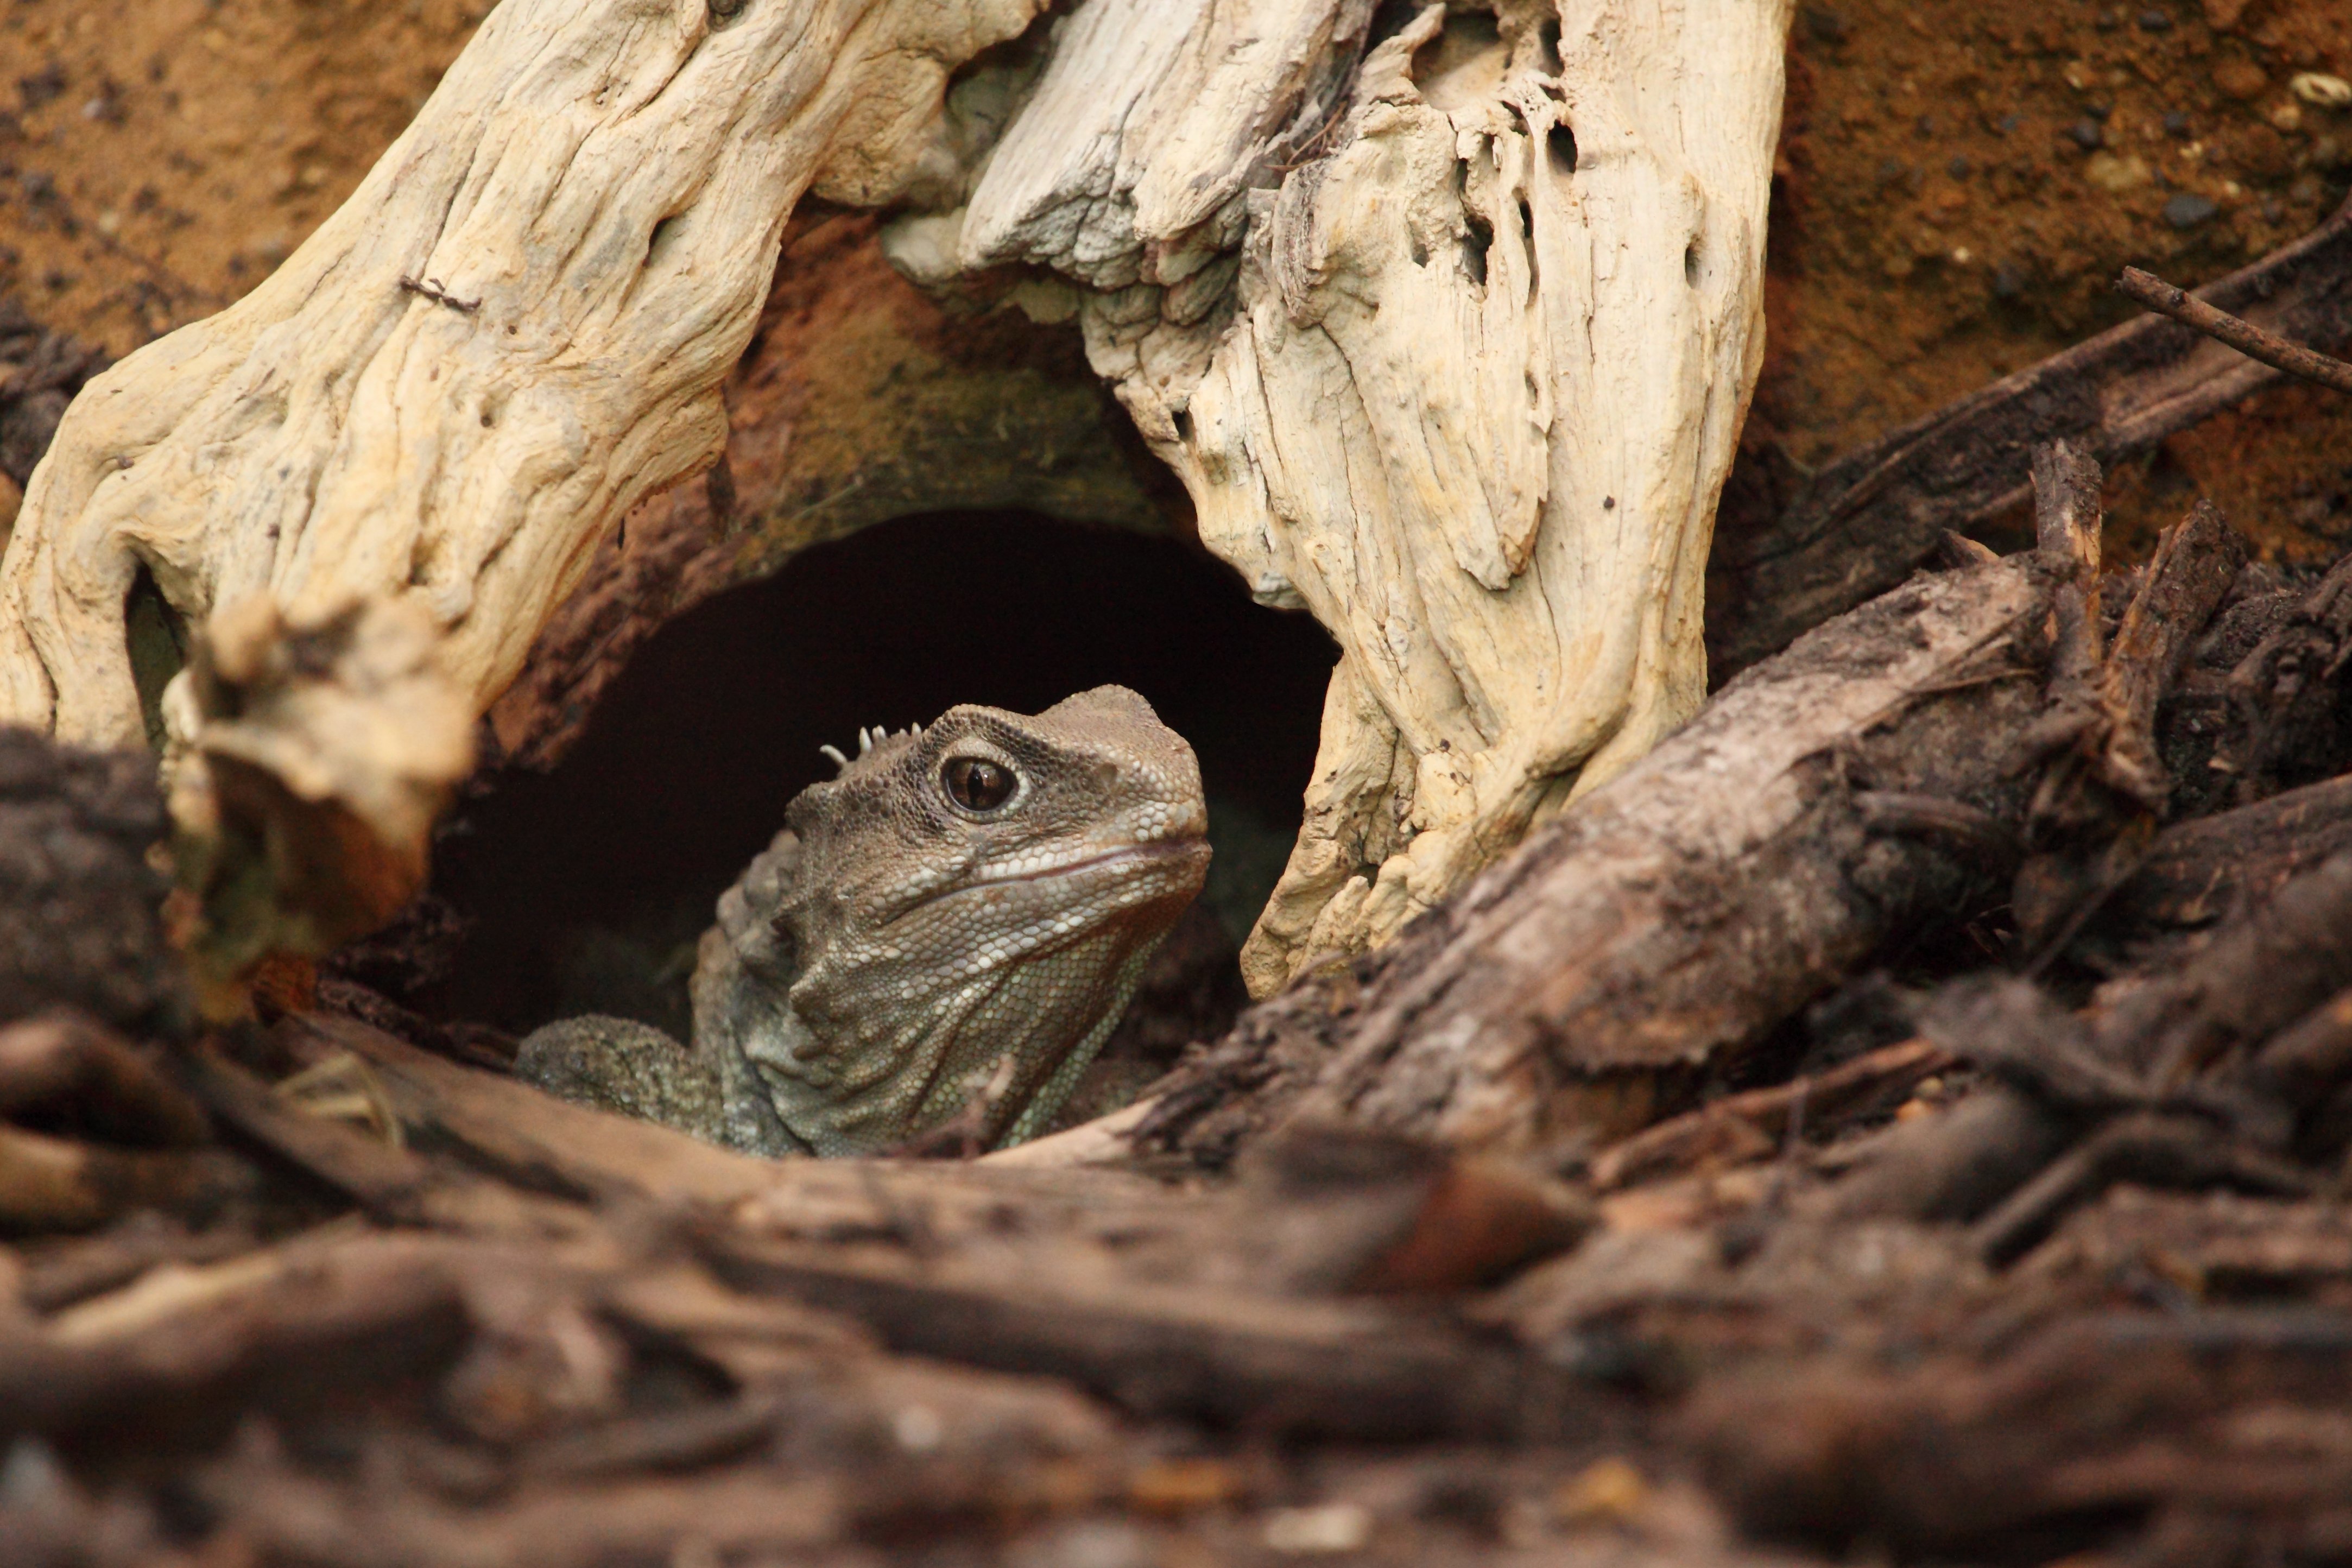
nature, animal, looking, wildlife, zoo, tropical, brown, reptile, iguana, fauna, lizard, close up, eye, endangered, vertebrate, creature, dragon